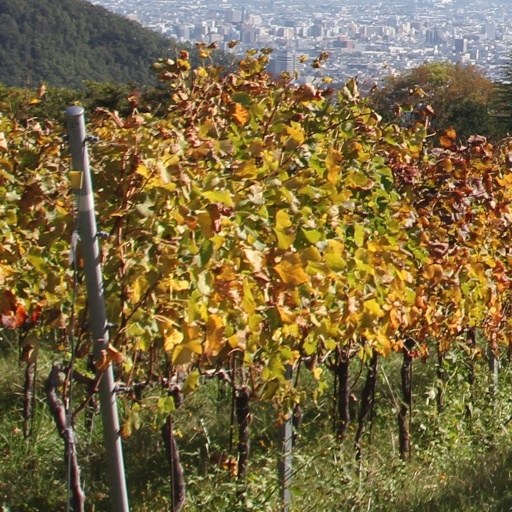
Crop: grape